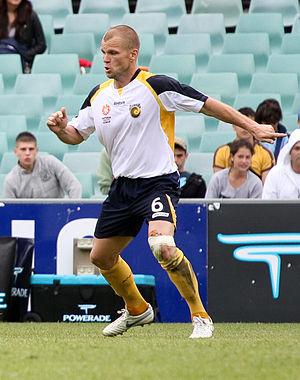
André Gumprecht est un footballeur allemand né le 26 novembre 1974 à Iéna.